Royal Lodge Stakes

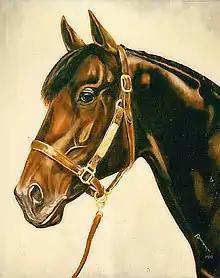
"Shirley Heights", by Bob Demuyser (1920-2003)

The Royal Lodge Stakes is a Group 2 flat horse race in Great Britain open to two-year-old colts and geldings. It is run on the Rowley Mile at Newmarket over a distance of 1 mile (1,609 metres), and it is scheduled to take place each year in late September.